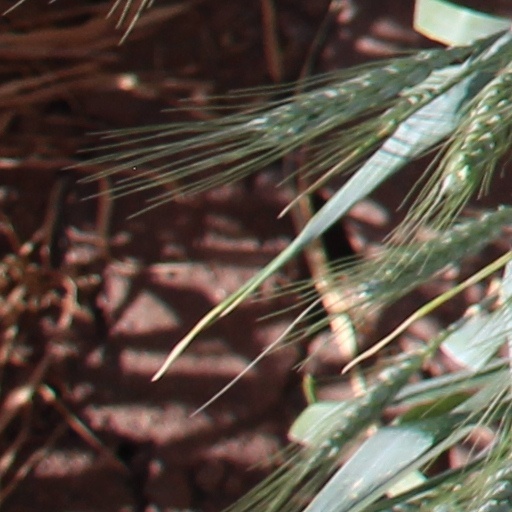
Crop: wheat